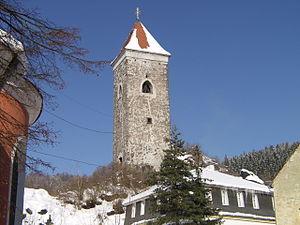
Nejdek est une ville du district et de la région de Karlovy Vary, en Tchéquie. Sa population s'élevait à 7 791 habitants en 2018.